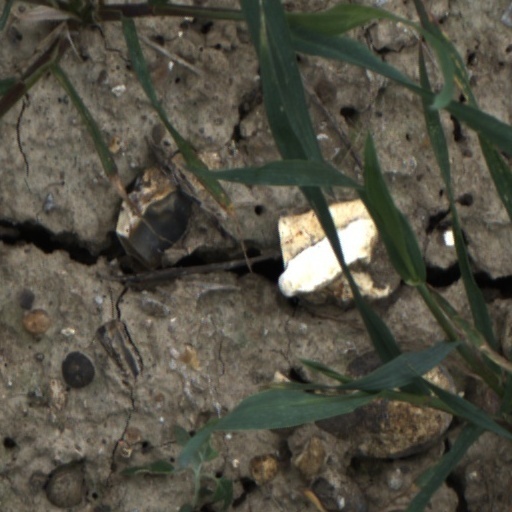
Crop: wheat